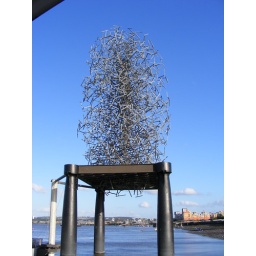
Statue in the water made from table legs